Free Church of Scotland (since 1900)

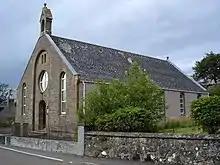
Free Church in Poolewe

In the 1980s and 1990s there were allegations of sexual misconduct against Donald Macleod, principal of the Free Church College. No misconduct was ever proven against Macleod; he was tried and acquitted in 1996 in the civil courts. A to Macleod pursued the charges in church courts, to no avail.